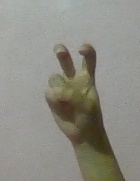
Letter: toot